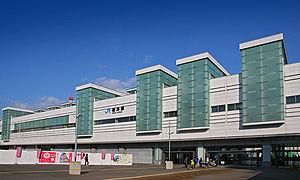
La gare de Fukui est la gare ferroviaire principale de la ville de Fukui, dans la préfecture éponyme au Japon.